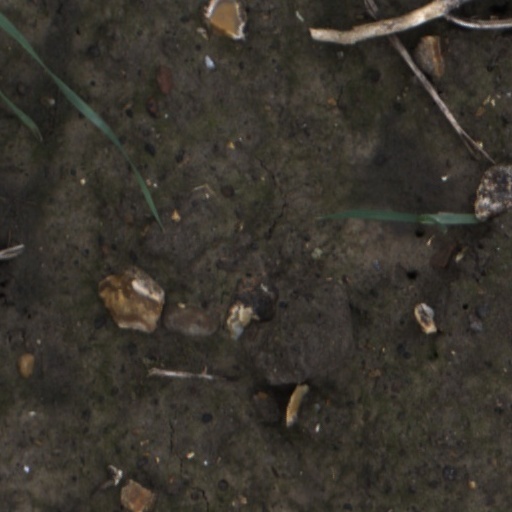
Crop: wheat